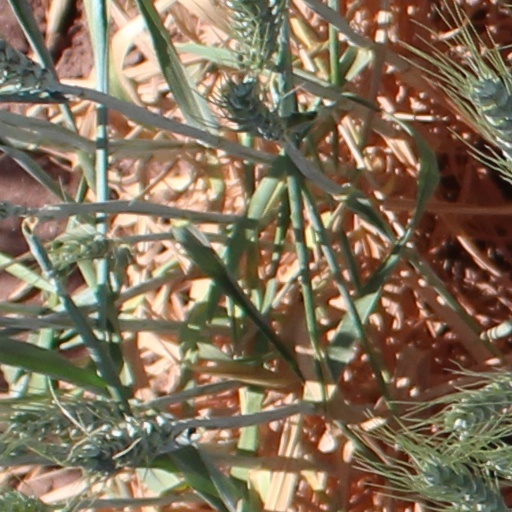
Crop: wheat